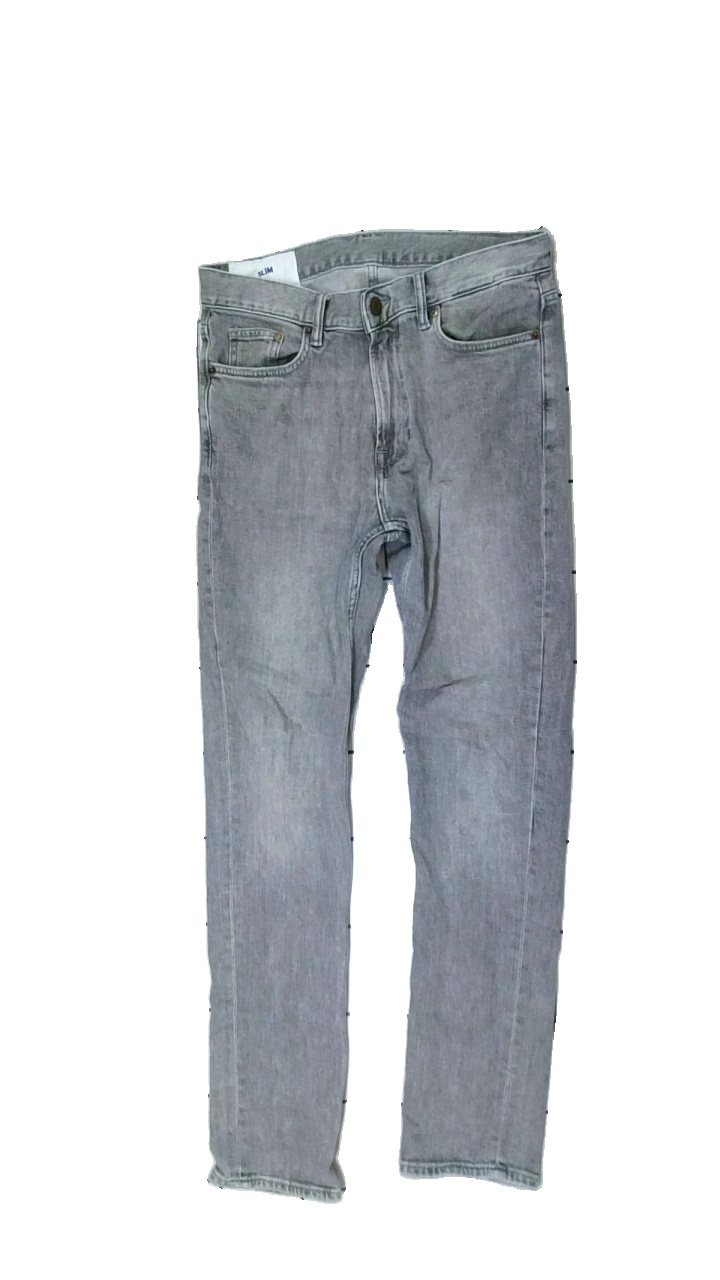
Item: Jeans (Ladies)
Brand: &denim
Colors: Grey
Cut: Regular
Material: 100% cotton
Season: All
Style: Denim
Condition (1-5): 4
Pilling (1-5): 4
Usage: Reuse
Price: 50-100